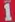
Number: 1